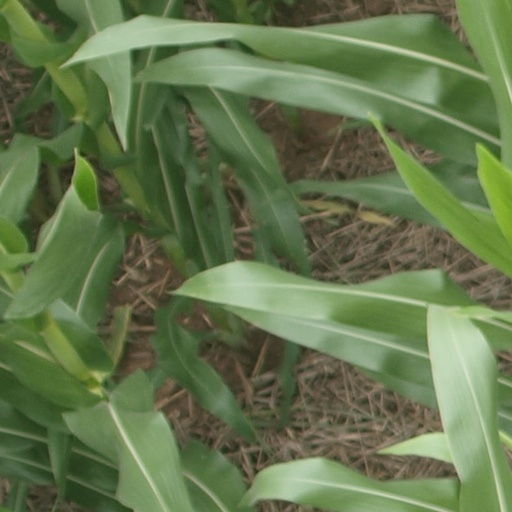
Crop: maize; corn